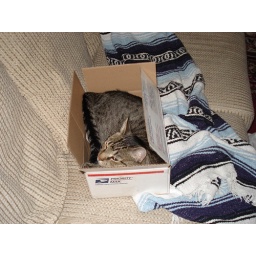
cat in a box